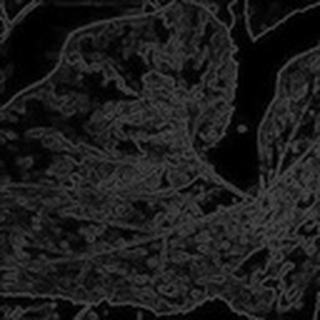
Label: cotton_powdery_mildew